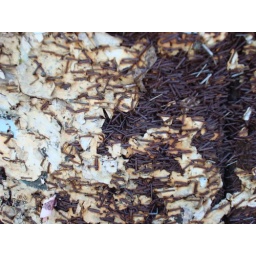
stapeled telephone pole in S.F.